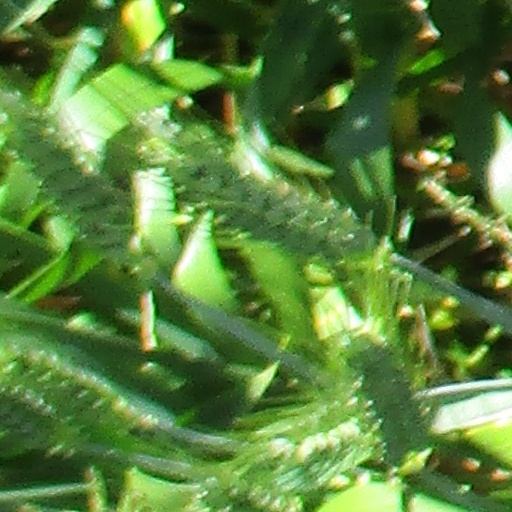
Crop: wheat